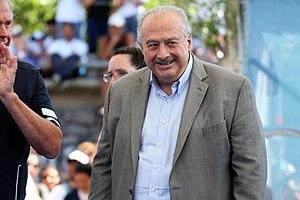
Cérémonie des vainqueurs des Jeux olympiques de la jeunesse de 2018. Basket-ball à trois garçons.